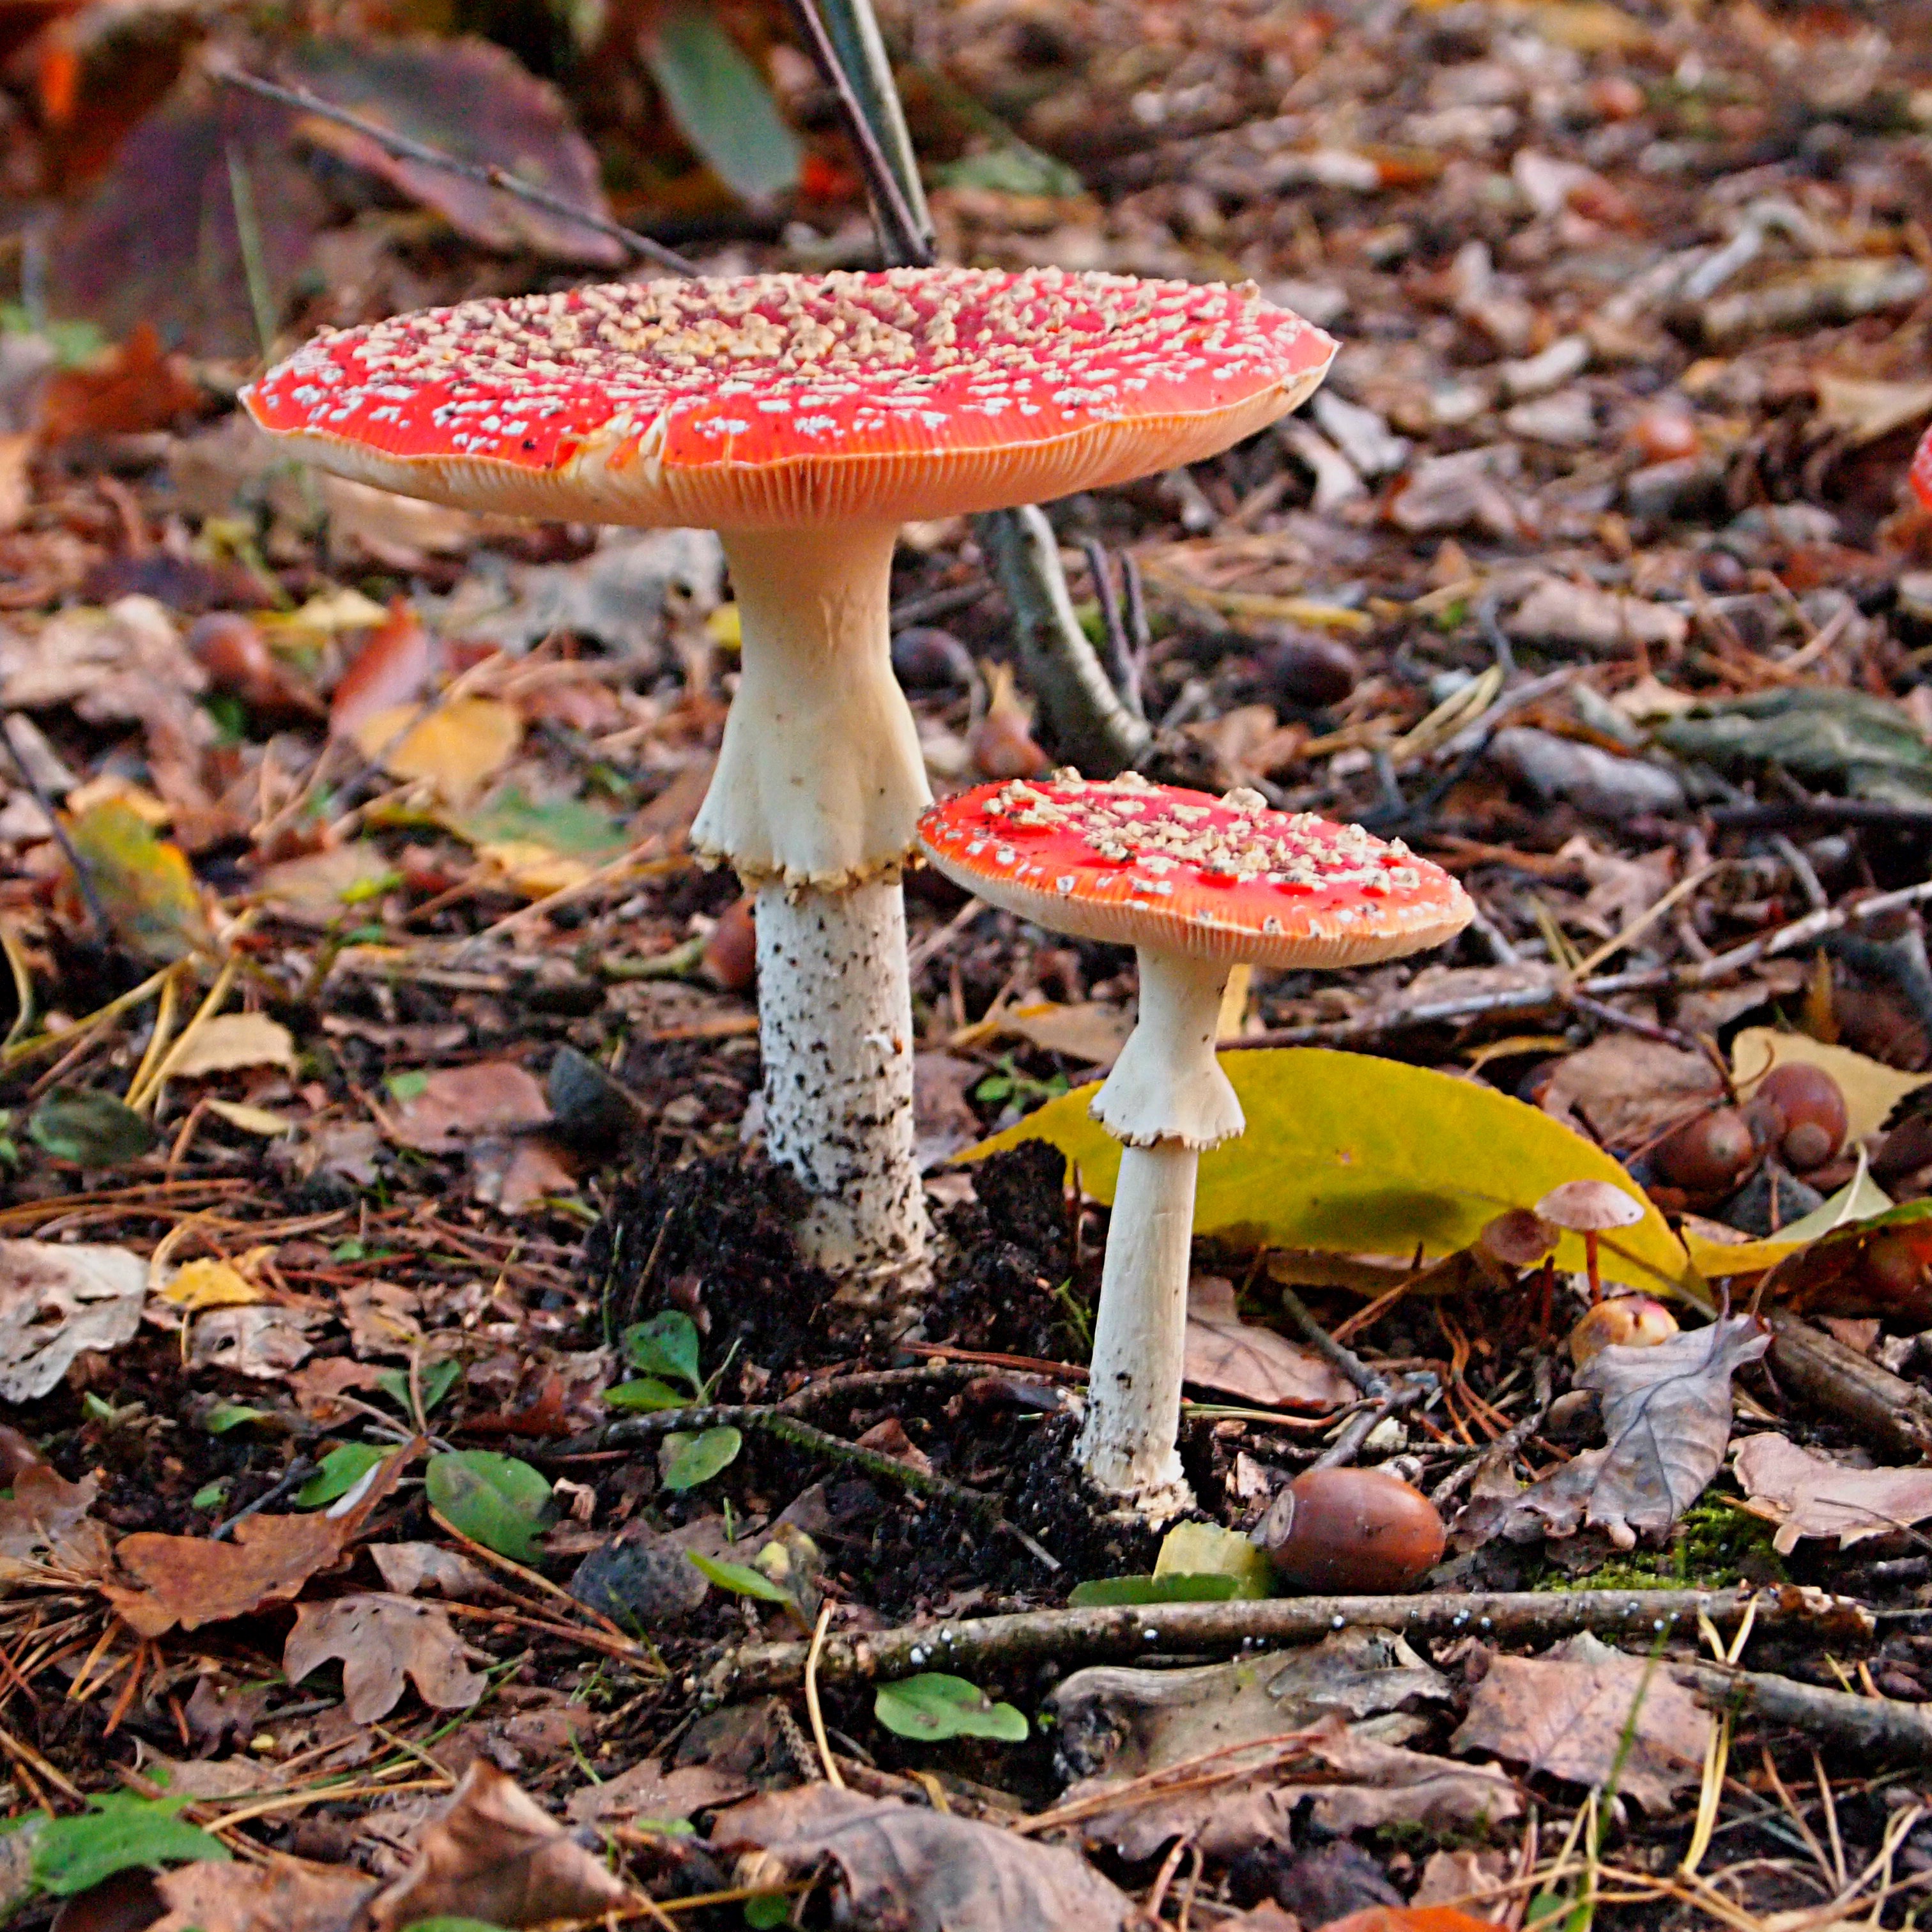
nature, forest, leaf, flower, autumn, soil, botany, mushroom, flora, season, fungus, fly agaric, woodland, agaric, gif, red with white dots, edible mushroom